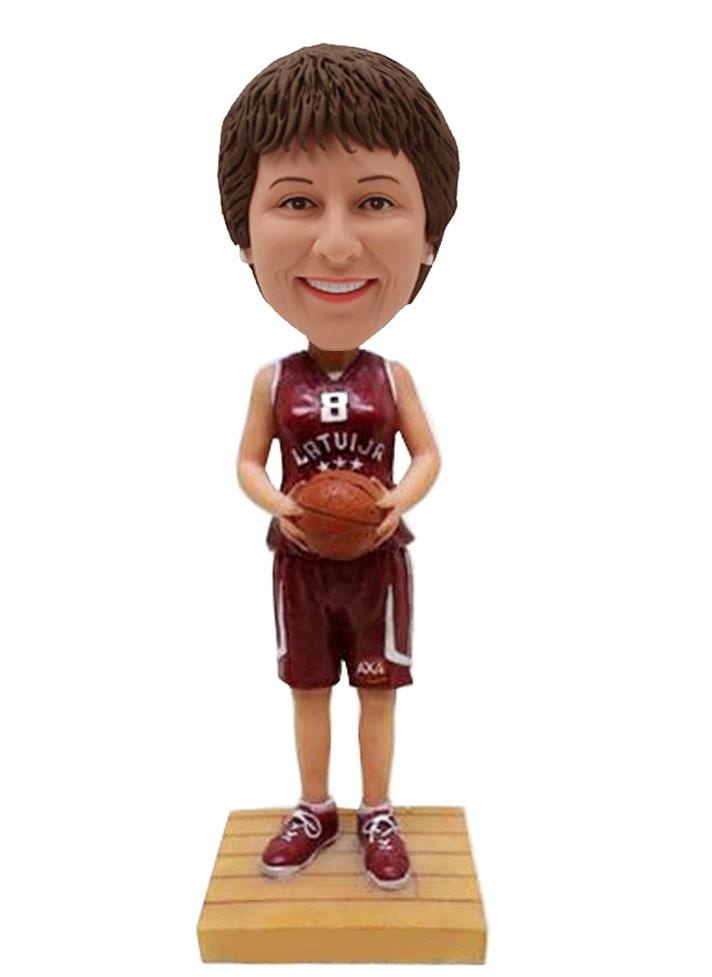
Custom Bobbleheads Female Basketball, Personalized Basketball Girls Player Bobbleheads
Custom Bobbleheads Female Basketball, Personalized Basketball Girls Player Bobbleheads, Personalized Bobble Head Basketball Player, Custom NBA Sports Bobblehead of You From Your Picture We offers the best selection of high-quality Collectible & Custom Bobbleheads available anywhere. Custom Bobbleheads Any Style, Wedding Bobbleheads, Couple bobbleheads, Work & Office bobbleheads, Groomsman & Bridesmaid Bobbleheads Gifts, Wedding Cake Toppers, pets bobbleheads, Military Bobbleheads, Personalized Bobbleheads, Music Bobbleheads, Kids Bobbleheads, Family Bobbleheads, Animal & Pet Bobbleheads and Many More. Fully Handmade Custom Personalized Bobbleheads from your Photo single or double or team member.Just upload your photos and select the hair, eyes and skin color for your bobblehead. 1.What is the difference between "Custom Based Photo" and "Custom Option"? Answer: "Custom Based Photo" is a quick customization option, we will customize it according to the character of the photos you provide (such as the character's eye color, hair color, etc.) "Custom Option" requires you to select character features and add related accessories (our sculptor can know more clearly what you want) 2.How long can I receive the bobble head after I place the order? Answer: Making proof time: Normal order need 4-7 workdays Rush order need 1-3 workdays We would send the proof to your email when it finished,please kindly check your email and give us the feedback on time, so that your bobblehead can be finished before the appointed time. 3.Expect paypal , what other payment method we would accept? Answer: Expect paypal, you can pay via credit card. 4. Size of Bobbleheads? Answer: The standard size is 6.5-7.7 inch. All the heads and bodies are 100% handmade, so maybe the size will You can choose the size, size can be customized, the highest we can make is 16 inch. If you need the shorter or higher size, please contact us. 5. If i can not choose the correct skin color/hair color, what should i do? Answer: No worry.you can choose the similar color and then leave the message about the color on the comment box. Artist will make your bobblehead hair/eyes color according to your statement and picture. 6. If the photo can not upload,what should i do? Answer: In this case, you can send the photo to this email directly. 7. How many photo i should send? Answer: One front view and a side view that would be good. If you do not many photos, you can only send the front view. 8. There are some special requestment need to be changed on my order. Answer: If you have any special idea on your order, please write on the Message box before you pay for the order. If the order paid, but you still want to make some changes on your bobblehead, please send email to us. All clothing color and pose can be changed within 10-15 hours (before we send the proof to you) after you place your order. 9. If none of the model i like, how can i choose? Answer: Changing clothing and pose free of charge. If you can choose the body pose, but do not like the clothing, you can choose the similar one and then write the changing request on the Message box, we would make the bobblehead according to your request. You also can choose custom from head to toe from production list. 10.Can i change the small accessories on the model? Answer: The small accessories on the bobblehead’s hand can be changed, free of charge, you need to leave the message or send the picture to the email. 11.What is decal? Answer: If you need to add text or logo or tattoo on the bobblehead, we would print the text or logo or tattoo, and then decal on the bobblehead, so if you need to add this details, please send the pictures or text to us before the bobblehead finished.
Brand: makebobbleheads
Category: Arts & Entertainment > Hobbies & Creative Arts > Collectibles > Sports Collectibles > Sports Fan Accessories > Hats